Crime in Brazil

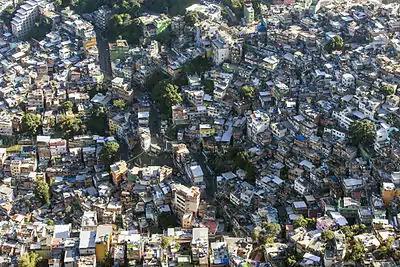
An overhead view of Rocinha, Rio de Janeiro, 2014

A program to combat gangs and gang-centered violence known as the Pacifying Police Unit (PPU) was introduced in the traditionally violent favelas of Rio de Janeiro in 2008 and 2009. PPU personnel are well-educated and trained in both human rights and modern police techniques; their aim is to supplant the community presence of gangs as central community figures. In 2013, 34 PPU units operated in 226 different communities, with a reach of 1.5 million citizens.